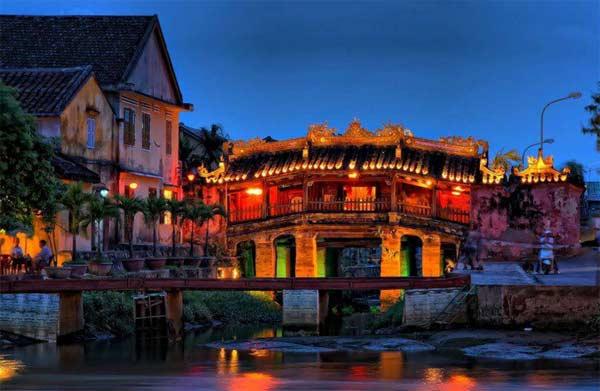
ở trên con sông có sự xuất hiện của một cây cầu